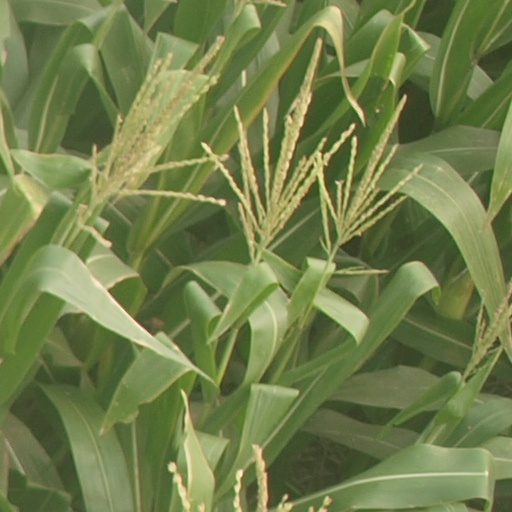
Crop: maize; corn